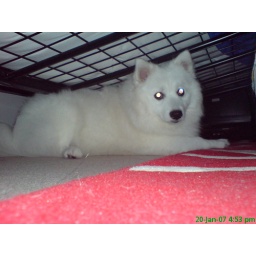
Yuki under the sofa bed